Hills Road, Cambridge

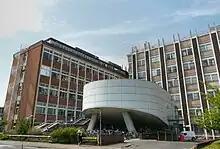
The Laboratory of Molecular Biology building on Hills Road, part of the University of Cambridge.

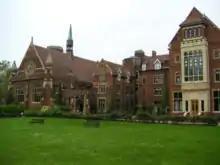
Homerton College, on Hills Road.

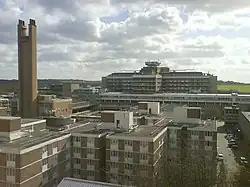
General view of Addenbrooke's Hospital at the southeastern end of Hills Road.

Hills Road is an arterial road (part of the A1307) in southeast Cambridge, England. It runs between Regent Street at the junction with Lensfield Road and Gonville Place (the A603) to the northwest and a roundabout by the Cambridge Biomedical Campus, continuing as Babraham Road (also part of the A1307) to the southeast.